Louise Archer

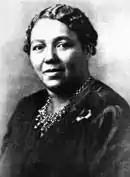
Louise Archer

Louise A. Reeves Archer (October 23, 1893 – April 1, 1948) was an American teacher and activist who fought to educate African Americans during the 1930s and 1940s. During this time, racial barriers limited a black student's access to education. They had limited resources compared to white children and were deprived education beyond seventh grade — when twelve grades was already common practice.